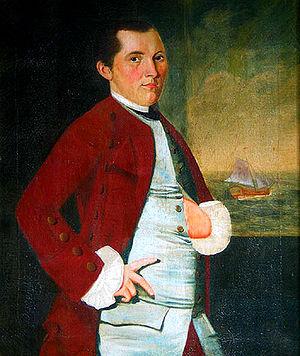
Silas Deane, né le 24 décembre 1737 et mort le 23 septembre 1789, est un homme politique et un diplomate américain. Il est particulièrement actif pendant la guerre d'indépendance américaine.